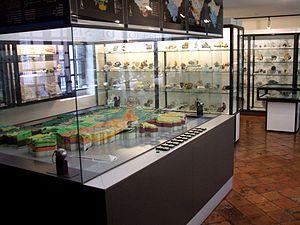
Le musée des sciences naturelles d'Alava ou MCNA est installé dans la Tour de Doña Ochanda, ancienne bâtisse de défense médiéval de la ville de Vitoria-Gasteiz en Pays basque. Il expose d'importantes collections géologiques, botaniques et zoologiques, soulignant par son intérêt les découvertes d'ambre fossile dans la province, d'une grande valeur par ses inclusions biologiques de la période du Crétacé.